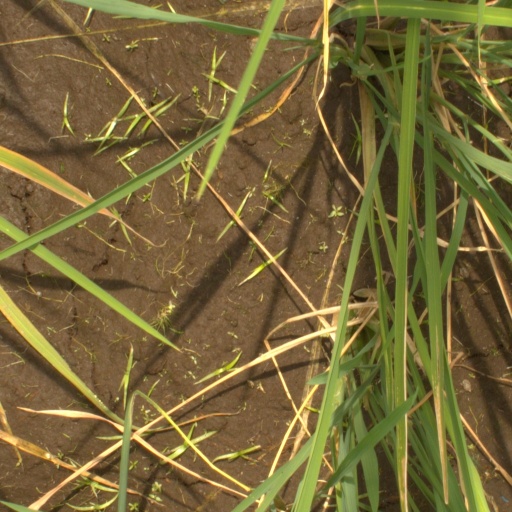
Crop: rice